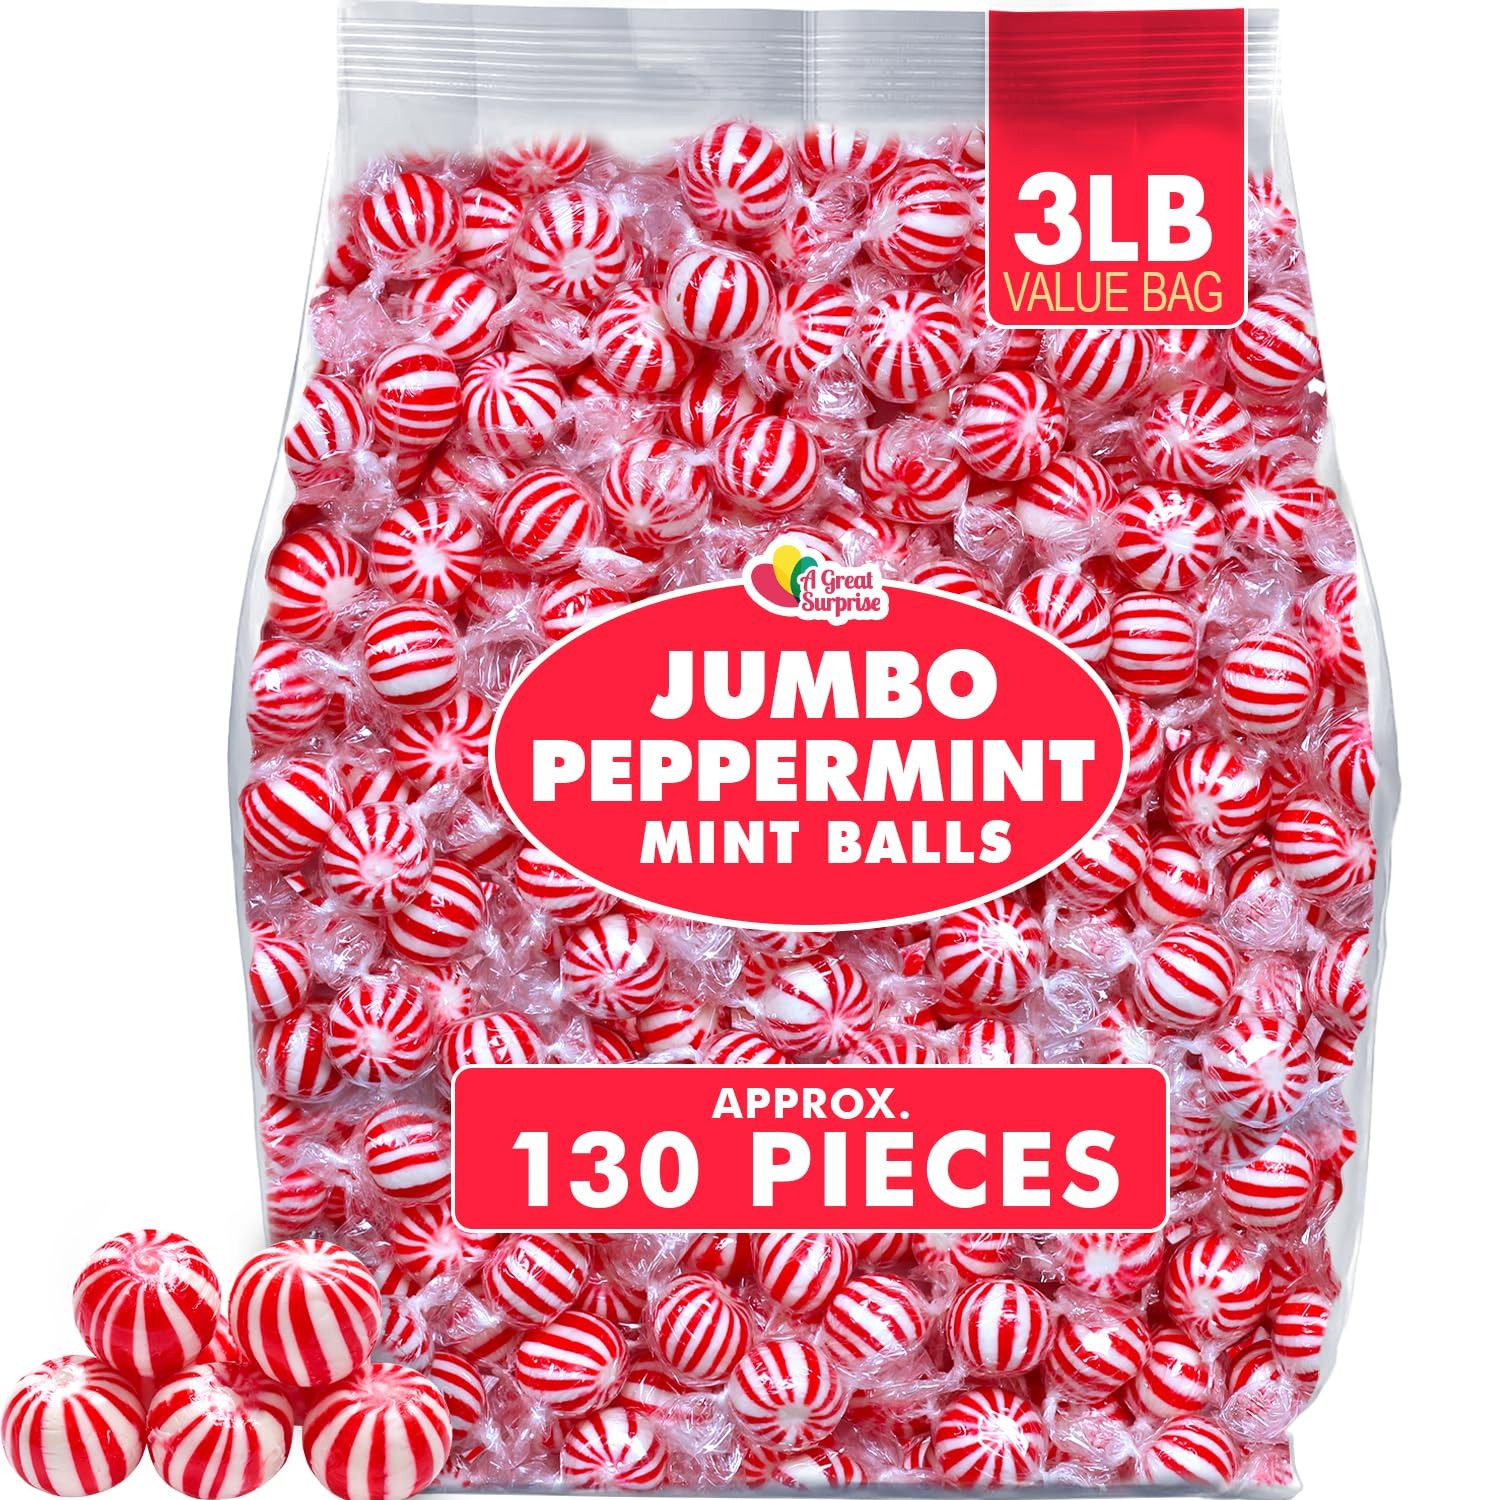
Item Name: Peppermint Balls - 3 Pounds - Bulk Red Mint Hard Candy - Red and White Candy for Buffet - Individually Wrapped
Bullet Point 1: Refreshingly Cool: Indulge in the crisp, invigorating taste of mint with every candy. Red and White Striped Christmas Peppermint Candies. Perfect for Christmas candy buffet or stocking stuffers.
Bullet Point 2: Burst of Freshness: Experience a revitalizing sensation that awakens your senses with each lick.
Bullet Point 3: On-the-Go Treat: Perfect for carrying in your pocket or purse, enjoy a quick minty pick-me-up anytime, anywhere.
Bullet Point 4: Share the Minty Joy: Spread smiles and fresh breath by sharing these delightful peppermint candies with friends and family.
Product Description: Refreshingly Cool: Indulge in the crisp, invigorating taste of mint with every candy. Burst of Freshness: Experience a revitalizing sensation that awakens your senses with each lick. Naturally Delicious: Made with real mint extract, our candies offer an authentic and satisfying flavor. On-the-Go Treat: Perfect for carrying in your pocket or purse, enjoy a quick minty pick-me-up anytime, anywhere. Share the Minty Joy: Spread smiles and fresh breath by sharing these delightful peppermint candies with friends and family.
Value: 48.0
Unit: Ounce

Price: 24.95